Eilef A. Meland

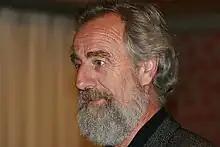
Meland in 2008

Meland was born in Haugesund on 12 April 1947 to Johannes Meland and Magnhild Eeg-Olsen. He was elected representative to the Storting for the period 1989–1993 from the constituency of Rogaland, for the Socialist Left Party, and reelected for the period 1993–1997.